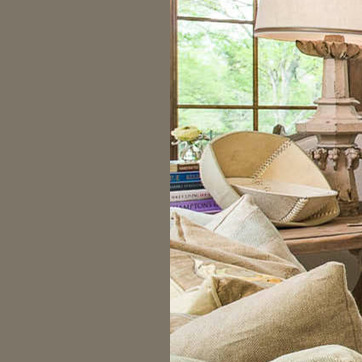
Material: paper